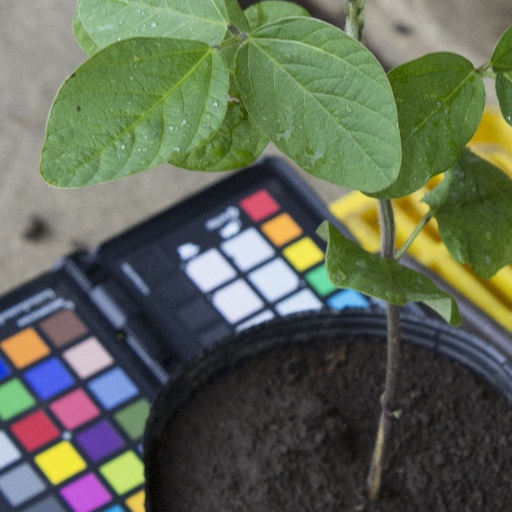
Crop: soybean